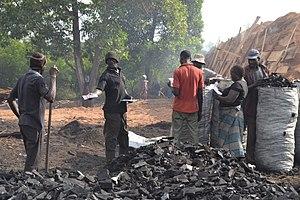
Fabricant de charbon de bois sur son site de production à Yamoussoukro, Côte d'Ivoire. This is an image of ""African people at work"" from Ivory Coast"
Le charbon de bois est un combustible obtenu en carbonisant du bois en atmosphère contrôlée par pyrolyse.